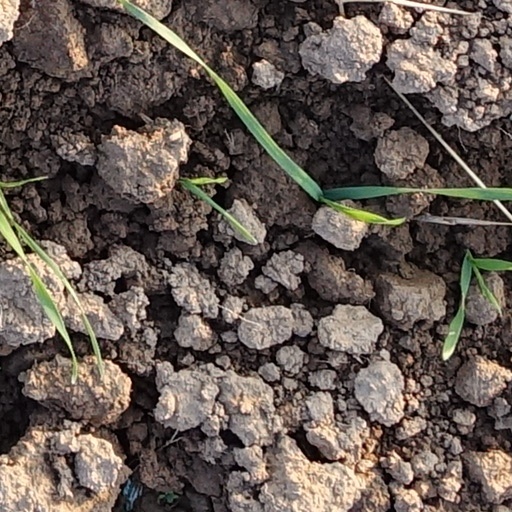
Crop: wheat